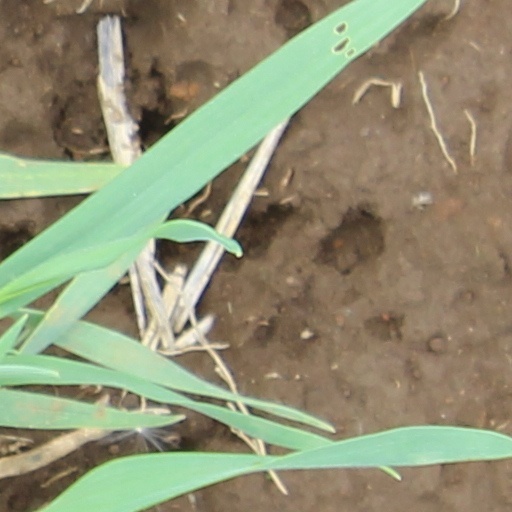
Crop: wheat